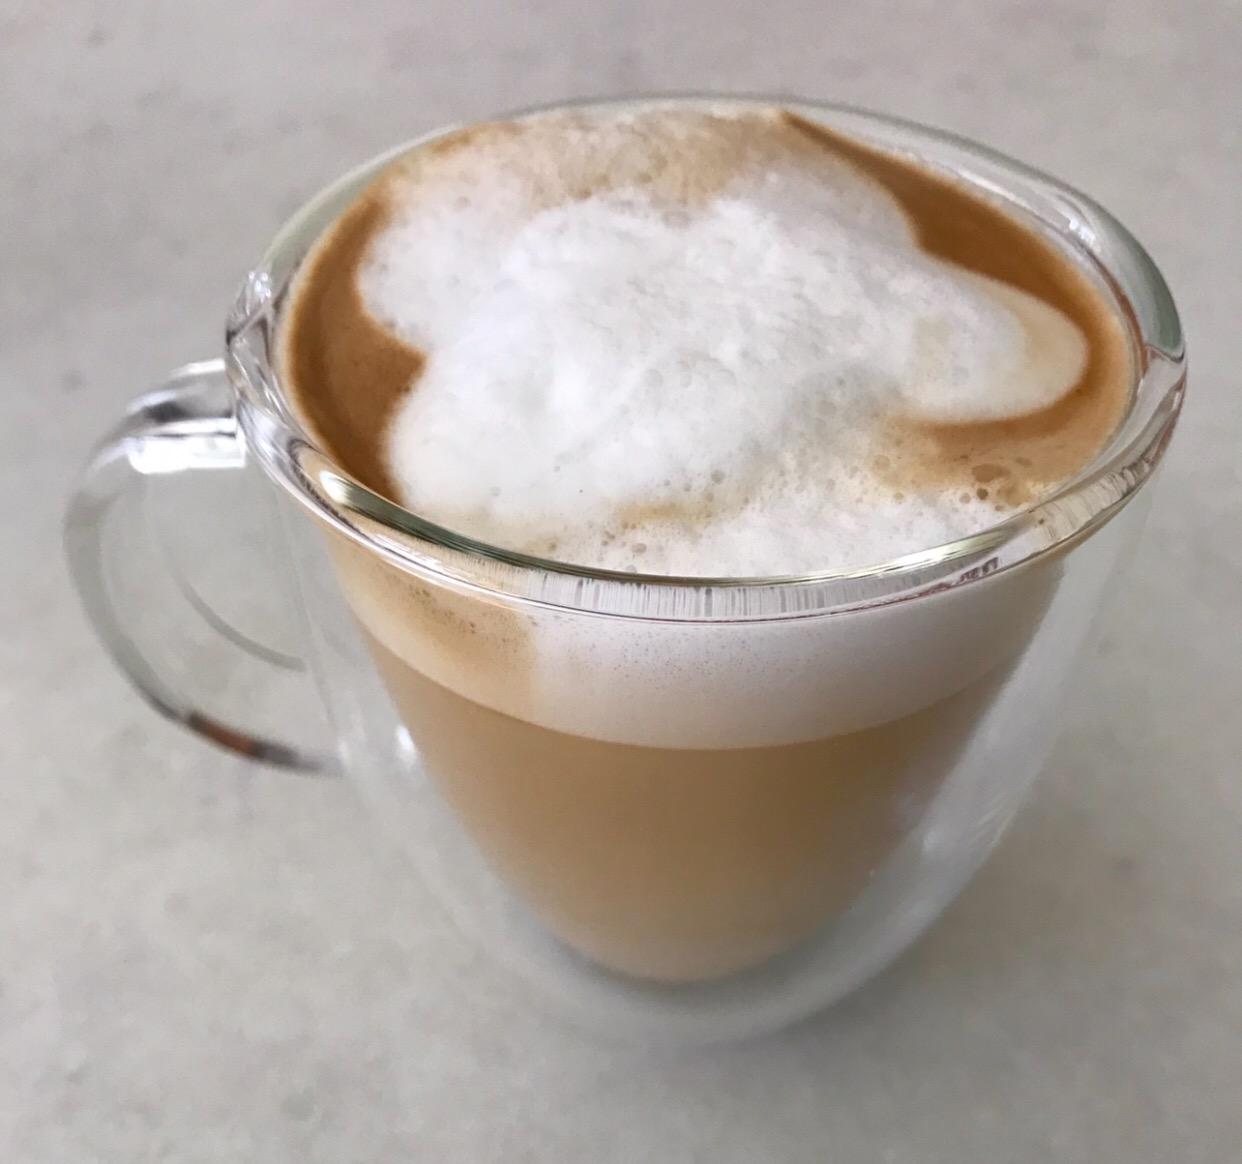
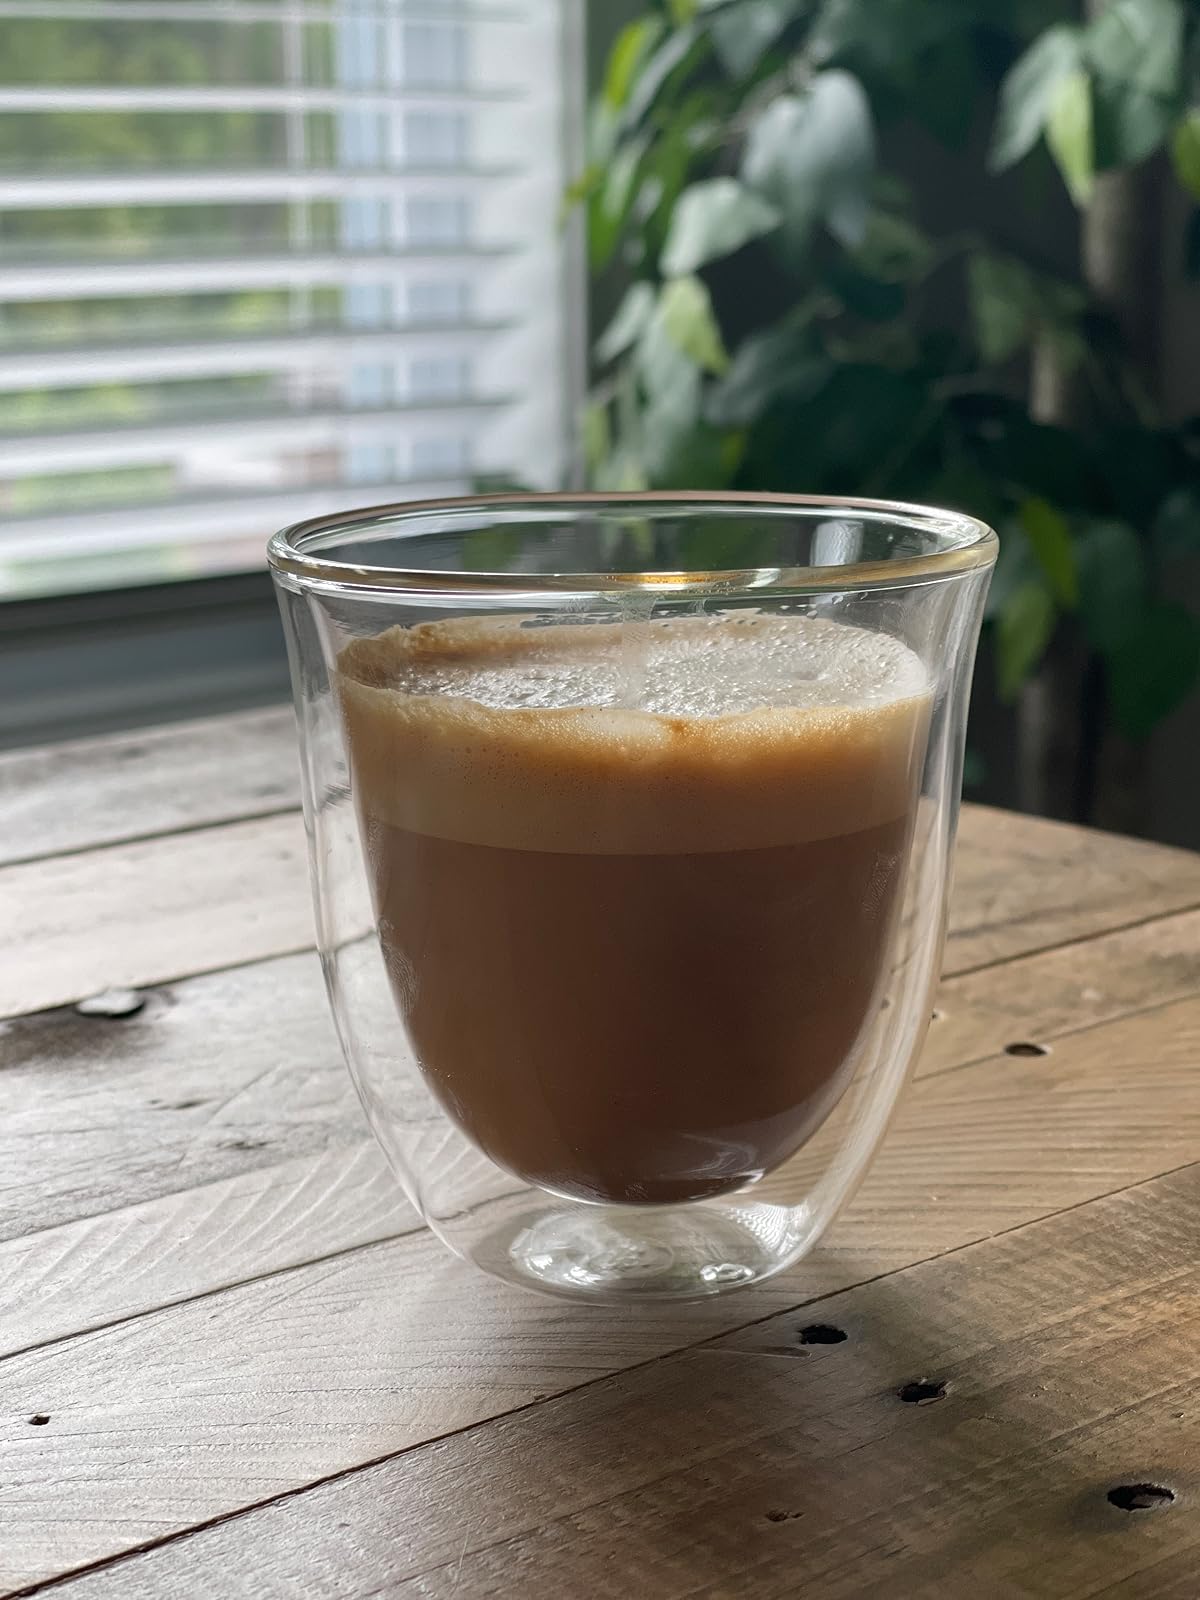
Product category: items_mug
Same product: no